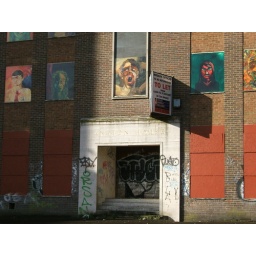
Anston House: an abandoned office building in Brighton, England